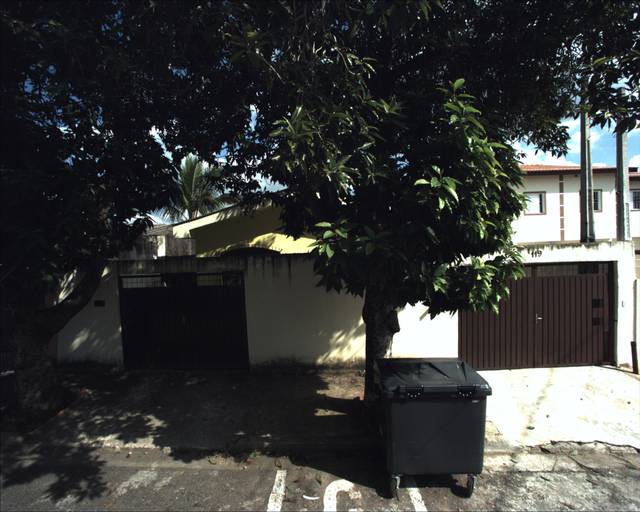
Region: Brazil
Coordinates: -23.508, -47.493